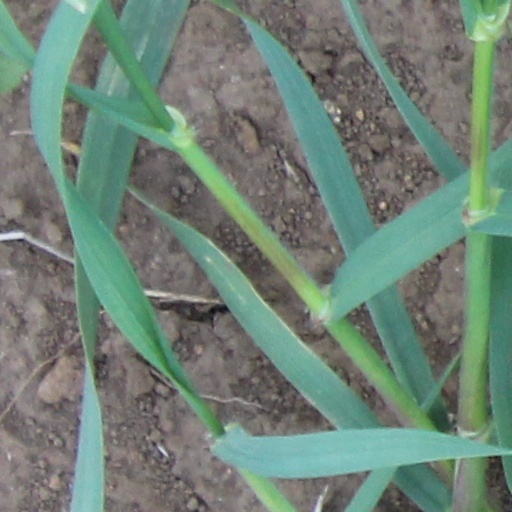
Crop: wheat